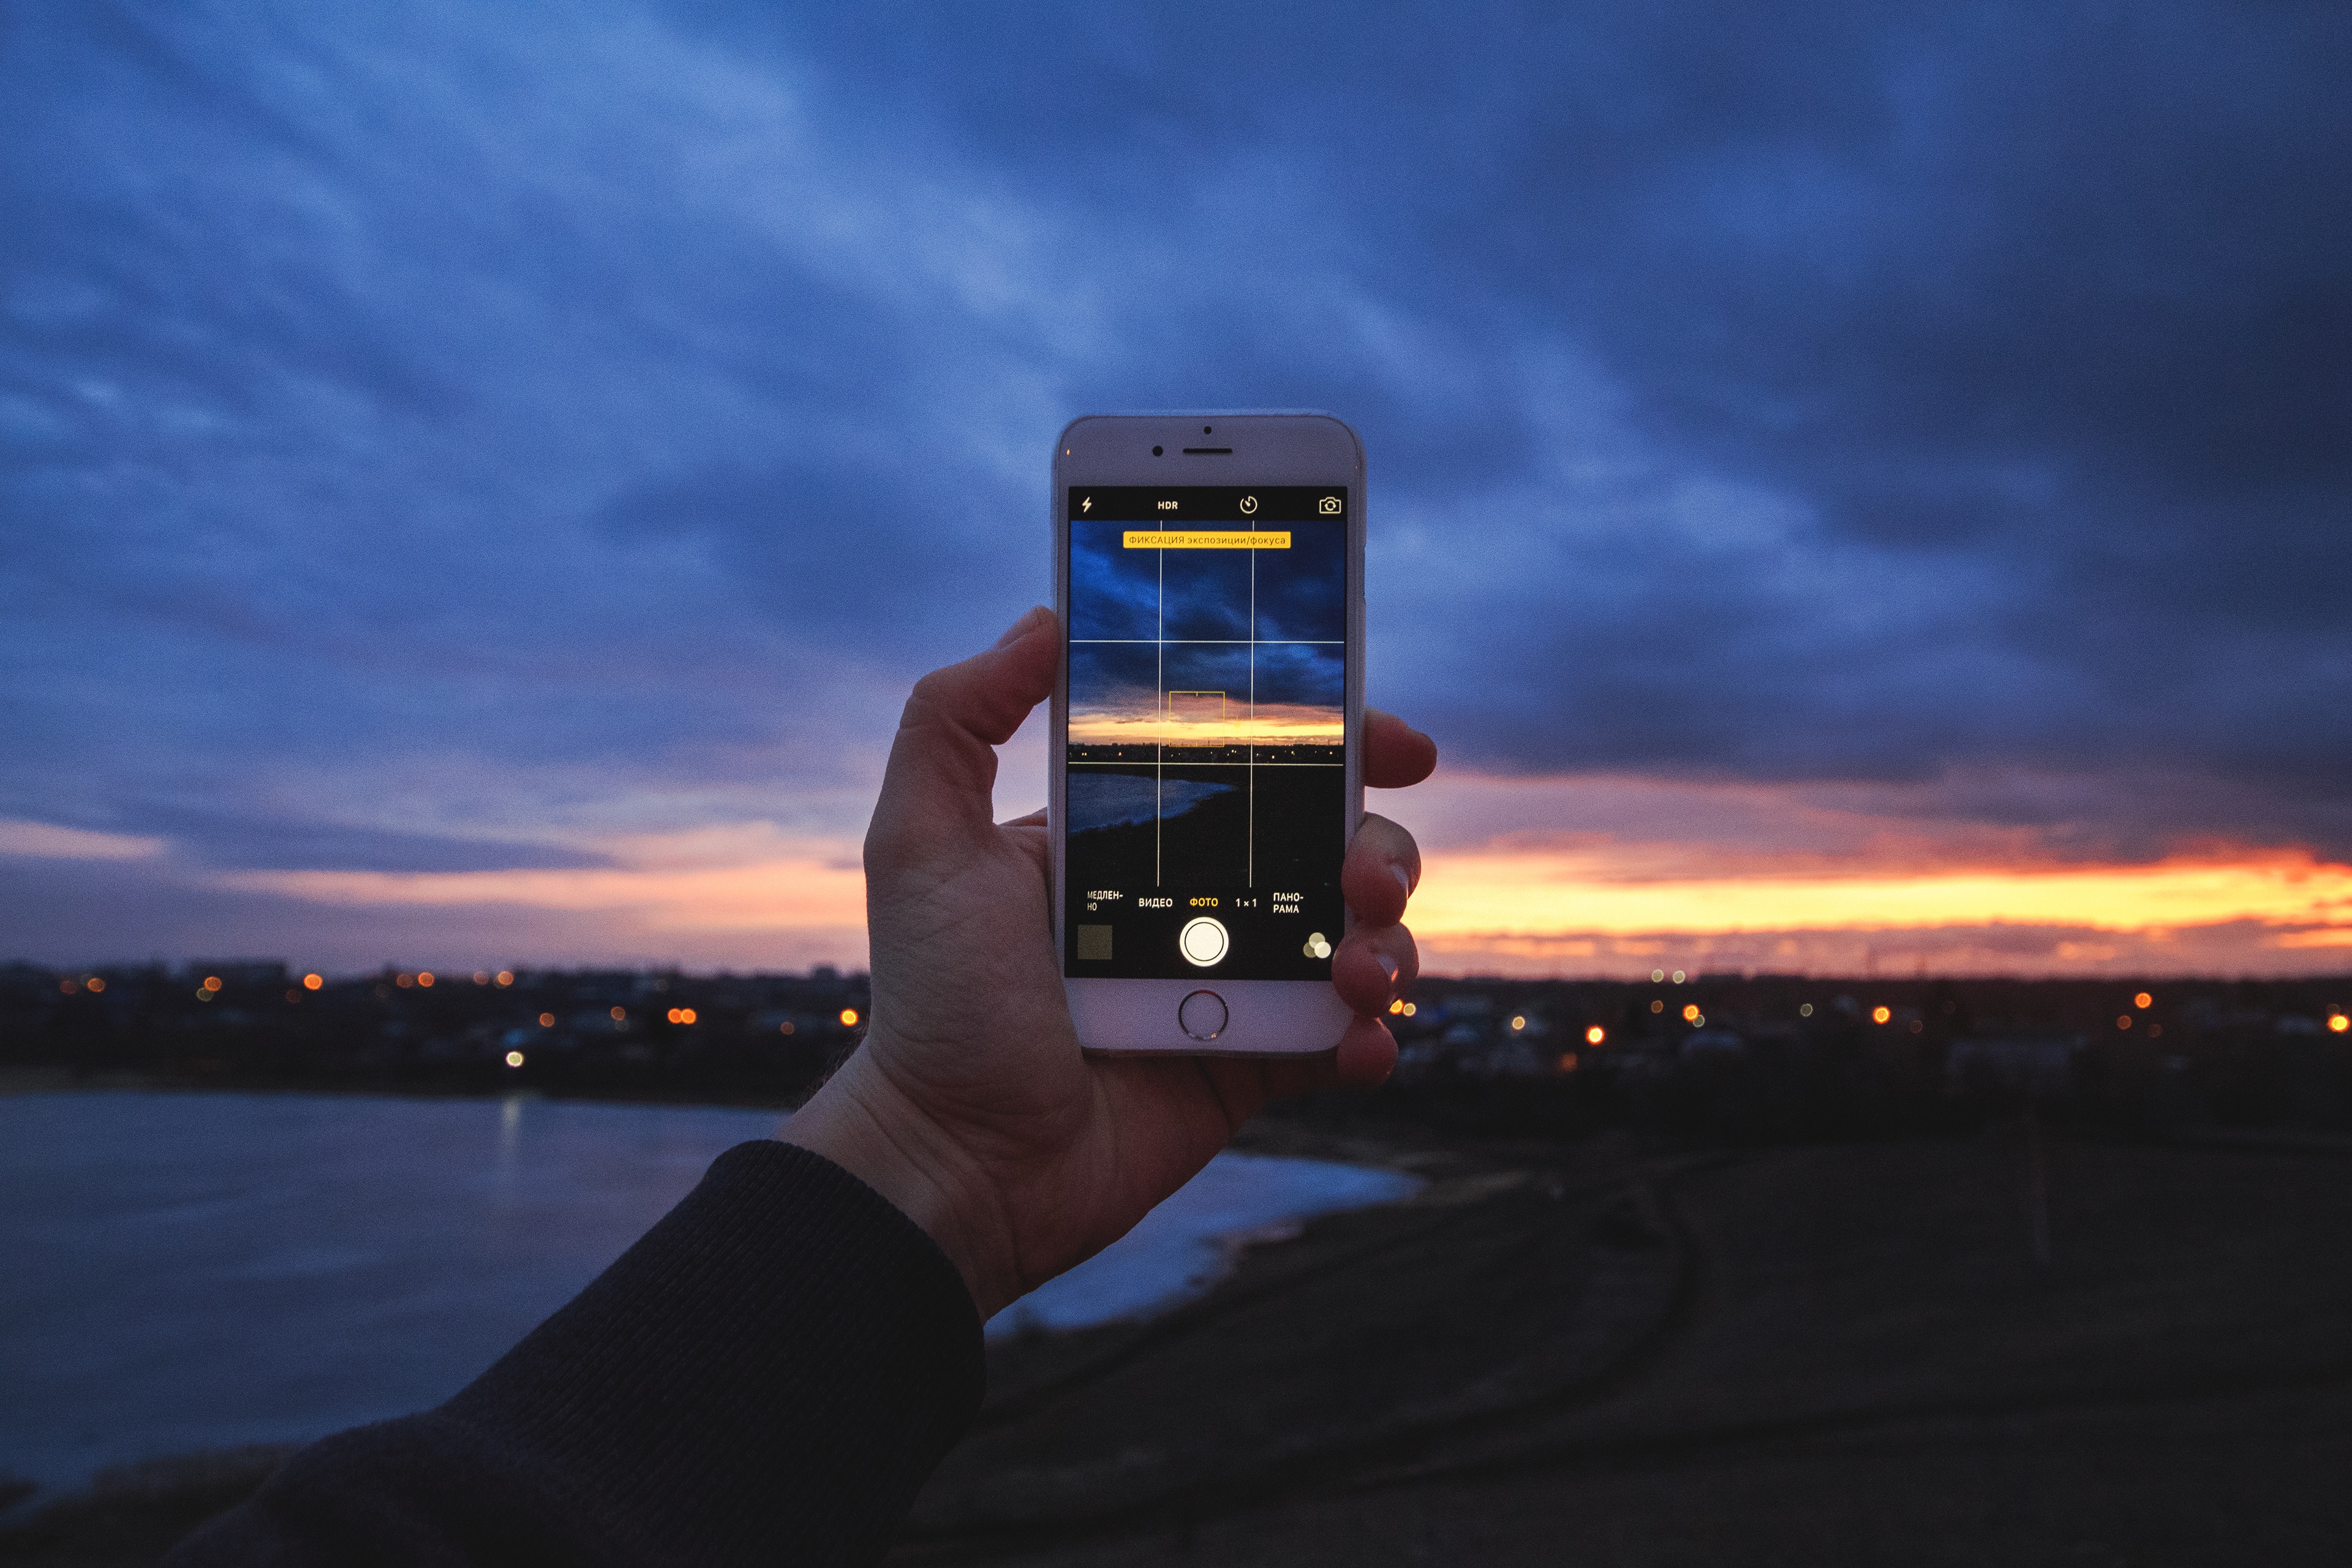
sea, horizon, light, cloud, sky, sunrise, sunset, night, morning, dawn, dusk, evening, reflection, screenshot, atmosphere of earth